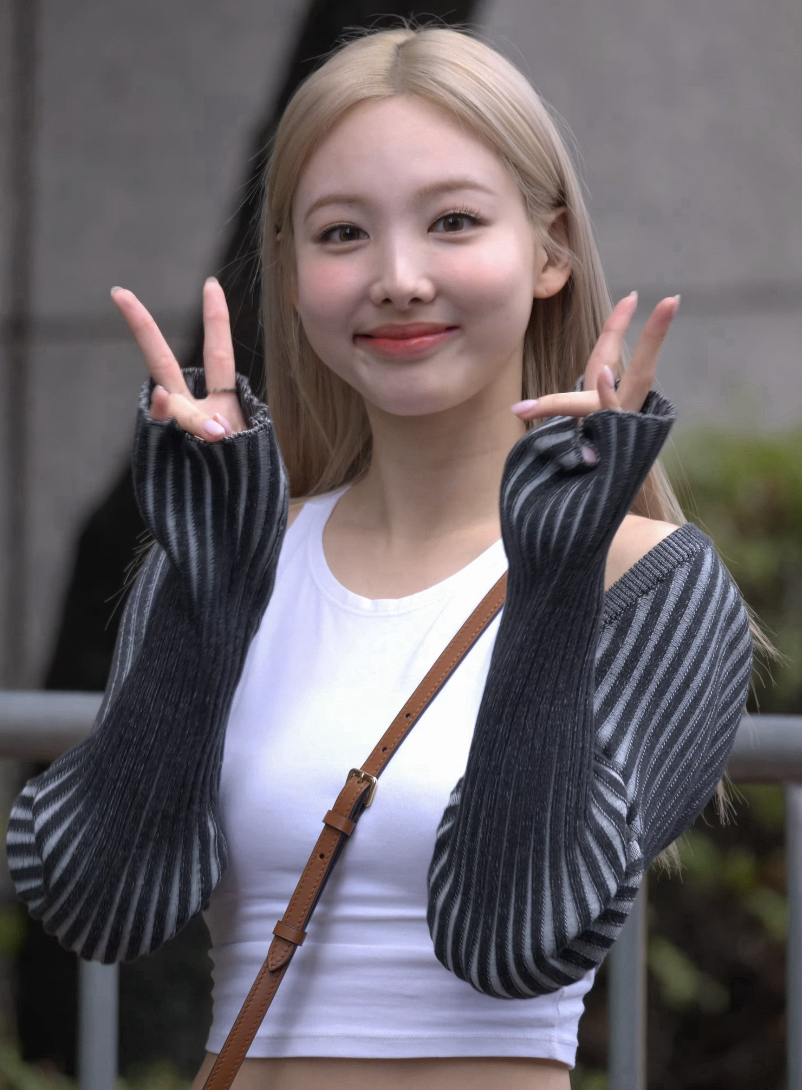
นาย็อน

| name = นาย็อน
| image = 220701 Nayeon(나연) of Twice MusicBank Fancam.jpg
| image_upright = 1.0
| caption = นาย็อนในเดือนกรกฎาคม 2022
| birth_name = อิม นา-ย็อน
| birth_place = โซล เกาหลีใต้
| occupation = นักร้อง
| signature = Nayeon signature.png
| module = Infobox musical artist|embed=yes
| instrument = เสียงร้อง
| years_active = 2015–ปัจจุบัน
| module2 = Infobox Korean name|child=yes|headercolor=transparent
| rr = Im Na-yeon
| mr = Im Nayŏn
อิม นา-ย็อน (; เกิด 22 กันยายน ค.ศ. 1995) หรือที่รู้จักในชื่อ นาย็อน เป็นนักร้องชาวเกาหลีใต้ และเป็นสมาชิกของทไวซ์ กลุ่มดนตรีหญิงซึ่งบริษัทเจวายพีเอนเตอร์เทนเมนต์ จัดตั้งขึ้นในเกาหลีใต้เมื่อปี 2015 ผ่านรายการReality show|รีแอลลิตีโชว์ชื่อ ซิกซ์ทีน TWICE TV2 EP.05
ในปี 2022 นาย็อน ได้เดบิวต์เป็นศิลปินเดี่ยวในชื่อเดียวกัน อิมนาย็อน (อีพี)|อิมนาย็อน และสามารถขึ้นไปถึงอันดับ 7 ใน บิลบอร์ด 200 ของสหรัฐอเมริกา ทำให้เธอเป็นศิลปินเดี่ยวชาวเกาหลีใต้คนแรกที่ติดท็อป 10 ของชาร์ต
== ประวัติ ==
อิม นา-ย็อน เกิดเมื่อวันที่ 22 กันยายน ค.ศ. 1995 ที่เขตคังดง โซล|กรุงโซล ประเทศเกาหลีใต้
ในวันที่ 15 กันยายน ค.ศ. 2010 นาย็อนเข้ารับการคัดเลือกนักแสดงปลายเปิดครั้งที่ 7 ของบริษัทเจวายพีเอนเตอร์เทนเมนต์ และได้เป็นนักแสดงฝึกหัดของบริษัท 박진영 교복 광고 찍은 걸그룹 '트와이스'는 누구? 공승연 동생에 SES 유진 닮은꼴까지… 준비된 '한류돌' ครั้นปี ค.ศ. 2013 เธอได้รับเลือกเป็นสมาชิกของซิกซ์มิกซ์ (6mix) กลุ่มดนตรีที่ล้มเลิกไปก่อนจะได้เปิดตัวจริงๆ 단독'선미 피처링' 리나, JYP新걸그룹 데뷔..미모·실력 겸비 ห้าปีต่อมาหลังจากที่เป็นเด็กฝึกหัดของบริษัทนาย็อนได้เดบิวต์เป็นสมาชิกของเกริ์ลกรุปทไวซ์ในปี ค.ศ. 2015 JYP의 취향│③ 열여섯 명의 식스틴 멤버들을 소개합니다 "진실·성실·겸손"…박진영이 밝힌 JYP 가수 3대 조건 夜TV
=== การศึกษา ===
* โรงเรียนประถมศึกษา Seoul Myungwon (จบการศึกษา)
* Seongdeok Girls' Middle School (จบการศึกษา)
* Apgujeong High School (จบการศึกษา)
* มหาวิทยาลัยคอนกุก ภาควิชาภาพยนตร์
== ผลงานเพลง ==
=== อีพี ===
| class="wikitable plainrowheaders" style="text-align:center;"
! scope="col" rowspan="2" | ชื่อ
! scope="col" rowspan="2" | รายละเอียด
! scope="col" colspan="7" | ตำแหน่งสูงสูด
! scope="col" rowspan="2" | ยอดขาย
! scope="col" rowspan="2" | การรับรอง
|-
! scope="col" style="font-size:90%; width:3em" | Gaon Album Chart|KOR
! scope="col" style="font-size:90%; width:3em" | Canadian Albums Chart|CAN
! scope="col" style="font-size:90%; width:3em" | The Official Finnish Charts|FIN
! scope="col" style="font-size:90%; width:3em" | Oricon Albums Chart|JPN
! scope="col" style="font-size:90%; width:3em" | Billboard Japan Hot Albums|JPNHotPeak positions on "Billboard Japan" Hot Albums:
*
! scope="col" style="font-size:90%; width:3em" | Billboard 200|USPeak positions on "Billboard" 200:
*
! scope="col" style="font-size:90%; width:3em" | World Albums|USWorld
|-
! scope="row" | "อิมนาย็อน (อีพี)|อิมนาย็อน"
|
* วางจำหน่าย: 24 กรกฎาคม 2022
* สังกัด: เจวายพีเอนเตอร์เทนเมนต์|เจวายพี
* รูปแบบ: แผ่นซีดี|ซีดี, Music download|ดิจิทัลดาวน์โหลด, แผ่นเสียง
| 1 || 54 || 25 || 6 || 19 || 7 || 1
|
* KOR: 498,181Total Album sales: 473,255 + 24,926
*
*
* JPN: 16,366 Combined physical sales for "Im Nayeon" in Japan:
*
*
* US: 52,000
|
* Circle Chart#Certification|KMCA: Platinum
|
=== ซิงเกิล ===
| class="wikitable plainrowheaders" style="text-align:center;"
|+
! scope="col" rowspan="2" | ชื่อ
! scope="col" rowspan="2" | ปี
! scope="col" colspan="8" | ตำแหน่งสูงสุด
! scope="col" rowspan="2" | อัลบั้ม
|-
! scope="col" style="font-size:90%; width:3em" | เซอร์เคิลดิจิทัลชาร์ต|KORCirclePeak positions on the Circle Digital Chart:
*
! scope="col" style="font-size:90%; width:3em" | Hits of the World|KORSongs
! scope="col" style="font-size:90%; width:3em" | ออริคอน|JPN Peak positions on the Oricon Combined Singles Chart:
*
! scope="col" style="font-size:90%; width:3em" | Billboard Japan Hot 100|JPNHotPeak positions on the "Billboard" Japan Hot 100:
*
! scope="col" style="font-size:90%; width:3em" | Official New Zealand Music Chart|NZHotPeak positions on the RMNZ Hot Singles:
*
! scope="col" style="font-size:90%; width:3em" | Recording Industry Association Singapore|SGPPeak positions on the RIAS Top Streaming Chart:
*
! scope="col" style="font-size:90%; width:3em" | World Digital Song Sales|USWorld
! scope="col" style="font-size:90%; width:3em" | Billboard Global 200|WW
|-
! scope="row" | "Pop! (song)|ป็อป!"
| 2022
| 2 || 2 || 6 || 5 || 17 || 7 || 7 || 30
| "อิมนาย็อน"
|
=== เพลงอื่นๆที่ติดชาร์ต ===
| class="wikitable plainrowheaders" style="text-align:center"
|+
! scope="col" rowspan="2" | ชื่อ
! scope="col" rowspan="2" | ปี
! scope="col" colspan="4" | ตำแหน่งสูงสุด
! scope="col" rowspan="2" | อัลบั้ม
|-
! scope="col" style="font-size:90%; width:3em" | Gaon Download Chart|KORDown.
! scope="col" style="font-size:90%; width:3em" | Association of Hungarian Record Companies|HUN
! scope="col" style="font-size:90%; width:3em" | Recording Industry Association Singapore|SGPReg.
! scope="col" style="font-size:90%; width:3em" | World Digital Song Sales|USWorld
|-
! scope="row" | "No Problem"
| rowspan="6"| 2022
| 31 || 30 || 25 || 10
| rowspan="6"| "Im Nayeon"
|-
! scope="row" | "Love Countdown"
| 32 || — || 23 || —
|-
! scope="row" | "Candyfloss"
| 46 || — || — || —
|-
! scope="row" | "All or Nothing"
| 53 || — || — || —
|-
! scope="row" | "Happy Birthday to You"
| 55 || — || — || —
|-
! scope="row" | "Sunset" ()
| 52 || — || — || —
|-
| colspan="7" style="font-size:85%" | "—" แสดงอัลบั้มที่ไม่ได้ออกจำหน่ายในประเทศนั้น ๆ หรือไม่ติดชาร์ต
|
== ผลงานการแสดง ==
===ซีรีส์โทรทัศน์===
===รายการโทรทัศน์===
| class="wikitable plainrowheaders"
! scope="col" | ปี
! scope="col" | ชื่อ
! scope="col" | บทบาท
! scope="col" | อ้างอิง
|-
! scope="row" | 2018
| Idol Star Athletics Championships
| ผู้นำเสนอ
| style="text-align:center" |
|-
|
===รายการเว็บ===
| class="wikitable plainrowheaders"
|-
! scope="col" | ปี
! scope="col" | ชื่อ
! scope="col" | บทบาท
! scope="col" | อ้างอิง
|-
! scope="row" | 2020
| "Twice: Seize the Light|Seize The Light"
| Herself
| style="text-align:center" |
|
===มิวสิกวิดีโอ===
| class="wikitable plainrowheaders"
|-
! scope="col" | ปี
! scope="col" | ชื่อ
! scope="col" | ผู้กำกับ
! scope="col" | อ้างอิง
|-
! scope="row" | 2022
| "Pop! (song)|ป็อป!"
| Rigend Film
| style="text-align:center" |
|-
|
== รางวัลและการเสนอชื่อ ==
| class="wikitable plainrowheaders"
|+ ชื่อรางวัล ปีที่ถูกเสนอชื่อ สาขาที่เข้าชิง ผู้รับ และผลรางวัล
! scope="col" | รางวัล
! scope="col" | ปี
! scope="col" | สาขา
! scope="col" | เสนอชื่อ/ผลงาน
! scope="col" | ผล
! scope="col" class="unsortable" | อ้างอิง
|-
! scope="row"| เอเชียนป็อปมิวสิกอะวอดส์
| style="text-align:center" | 2022
| Best Female Artist (Overseas)
| ตนเอง
|
| style="text-align:center" |
|-
! scope="row"| เซอร์เคิลชาร์ตมิวสิกอะวอดส์
| style="text-align:center" | เซอร์เคิลชาร์ตมิวสิกอะวอดส์ ครั้งที่ 12|2023
| Song of the Year – มิถุนายน
| "Pop! (song)|ป็อป!"
|
| style="text-align:center" |
|-
! scope="row"| จีนีมิวสิกอะวอดส์
| style="text-align:center" | จีนีมิวสิกอะวอดส์ 2022|2022
| Best Female Solo Artist
| ตนเอง
|
| style="text-align:center" |
|-
! scope="row"| โกลเดนดิสก์อะวอดส์
| style="text-align:center" | โกลเดนดิสก์อะวอดส์ ครั้งที่ 37|2023
| Best Digital Song (Bonsang)
| "Pop! (song)|ป็อป!"
|
| style="text-align:center" |
|-
! scope="row" rowspan="3" | มามาอะวอดส์
| rowspan="3" style="text-align:center" | มามาอะวอดส์ 2022|2022
| Mnet Asian Music Award for Best Female Artist|Best Female Artist
| ตนเอง
|
| style="text-align:center" |
|-
| Mnet Asian Music Award for Song of the Year|Song of the Year
| rowspan="2" | "Pop! (song)|ป็อป!"
|
| style="text-align:center" rowspan="2" |
|-
| Mnet Asian Music Award for Best Dance Performance|Best Dance Performance – Solo
|
|-
! scope="row" rowspan="3" | โซลมิวสิกอะวอดส์
| rowspan="3" style="text-align:center" | โซลมิวสิกอะวอดส์ ครั้งที่ 32|2023
| Bonsang Award
| "อิมนาย็อน (อีพี)|อิมนาย็อน"
|
| style="text-align:center" rowspan="3" | (Note: Click/tap on the labelled tabs to view nominees for each category)
|-
| K-wave Award
| rowspan="2" | ตนเอง
|
|-
| Popularity Award
|
|
==หมายเหตุ==
== อ้างอิง ==
== แหล่งข้อมูลอื่น ==
*
หมวดหมู่:บุคคลที่เกิดในปี พ.ศ. 2538
หมวดหมู่:บุคคลที่ยังมีชีวิตอยู่
หมวดหมู่:ไอดอลหญิงชาวเกาหลีใต้
หมวดหมู่:นักร้องป็อปหญิงชาวเกาหลีใต้
หมวดหมู่:ศิลปินสังกัดเจวายพีเอนเตอร์เทนเมนต์
หมวดหมู่:นักร้องเคป็อป
หมวดหมู่:นักเต้น
หมวดหมู่:สมาชิกของทไวซ์
หมวดหมู่:นักร้องหญิงชาวเกาหลีใต้ในศตวรรษที่ 21
หมวดหมู่:นักร้องจากโซล
หมวดหมู่:ผู้ชนะมามาอะวอดส์